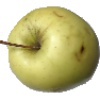
Label: Apple Golden 2